WLMD (FM)

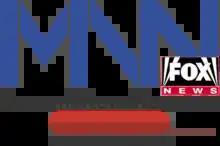
Former logo

On August 26, 2015, WLMD changed their format from country to news/talk, branded as "Macomb News Now 104.7".